Riders (1993 film)

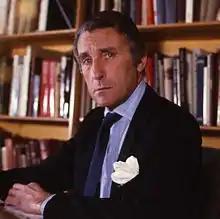
The Duke of Beaufort

In 2002, Jilly Cooper revealed that Rupert Campbell-Black was a composite of Andrew Parker Bowles, Rupert Lycett Green, Michael Howard, 21st Earl of Suffolk, and the 11th Duke of Beaufort, commenting on their place in the development of Campbell-Black: "a wildly dashing and exciting group, and their bravery and charisma were the essential elements... his shittiness was entirely my invention".